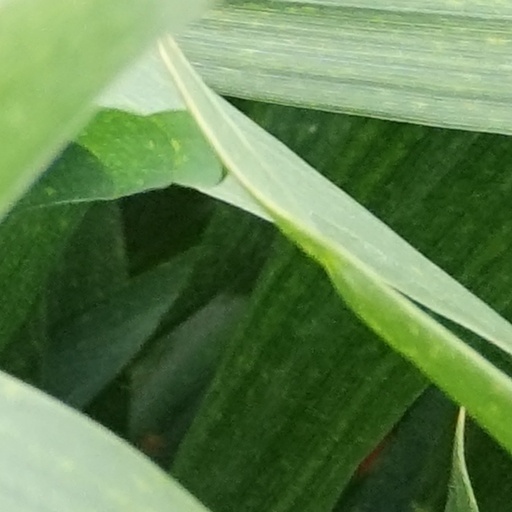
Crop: wheat